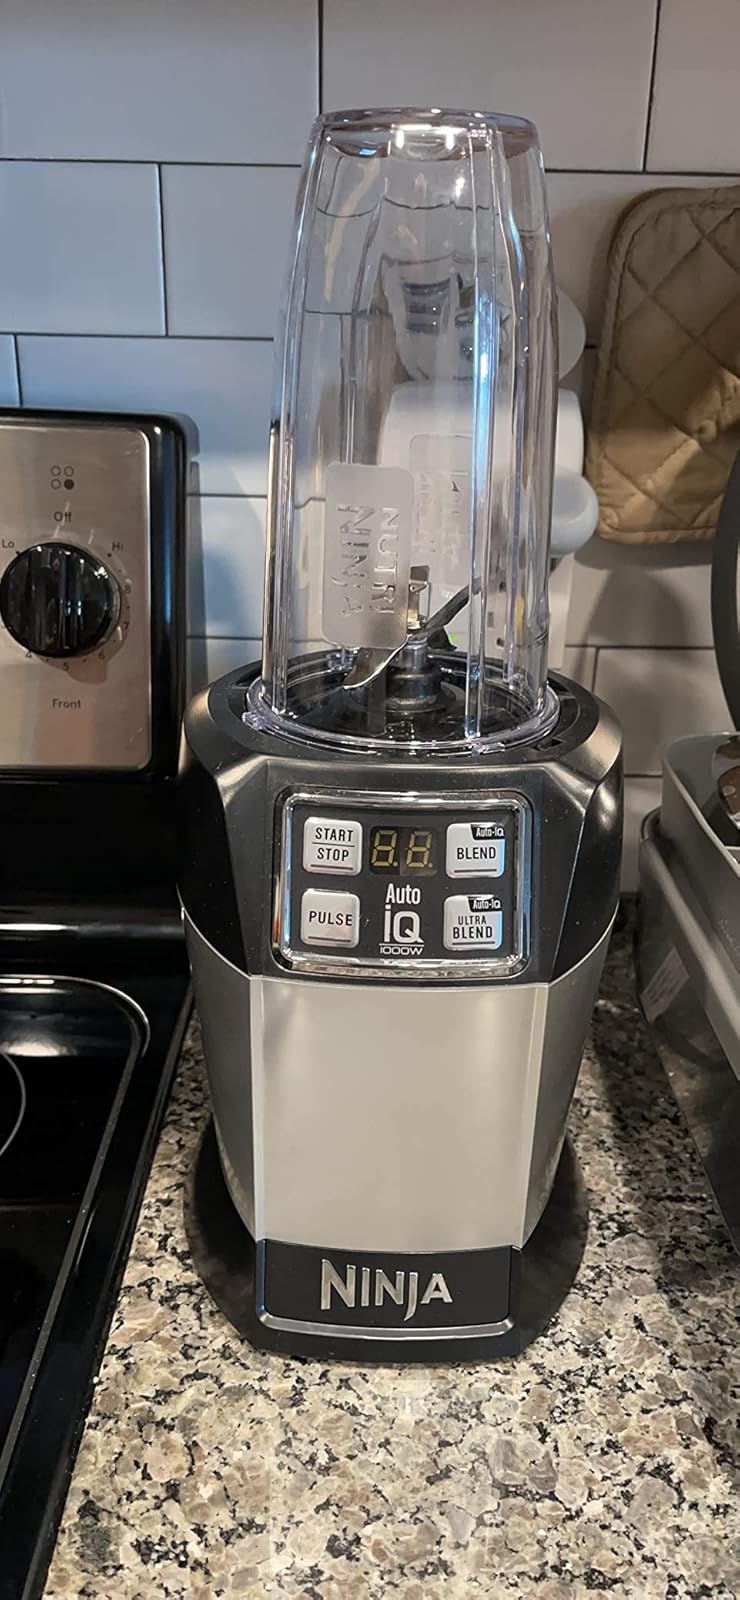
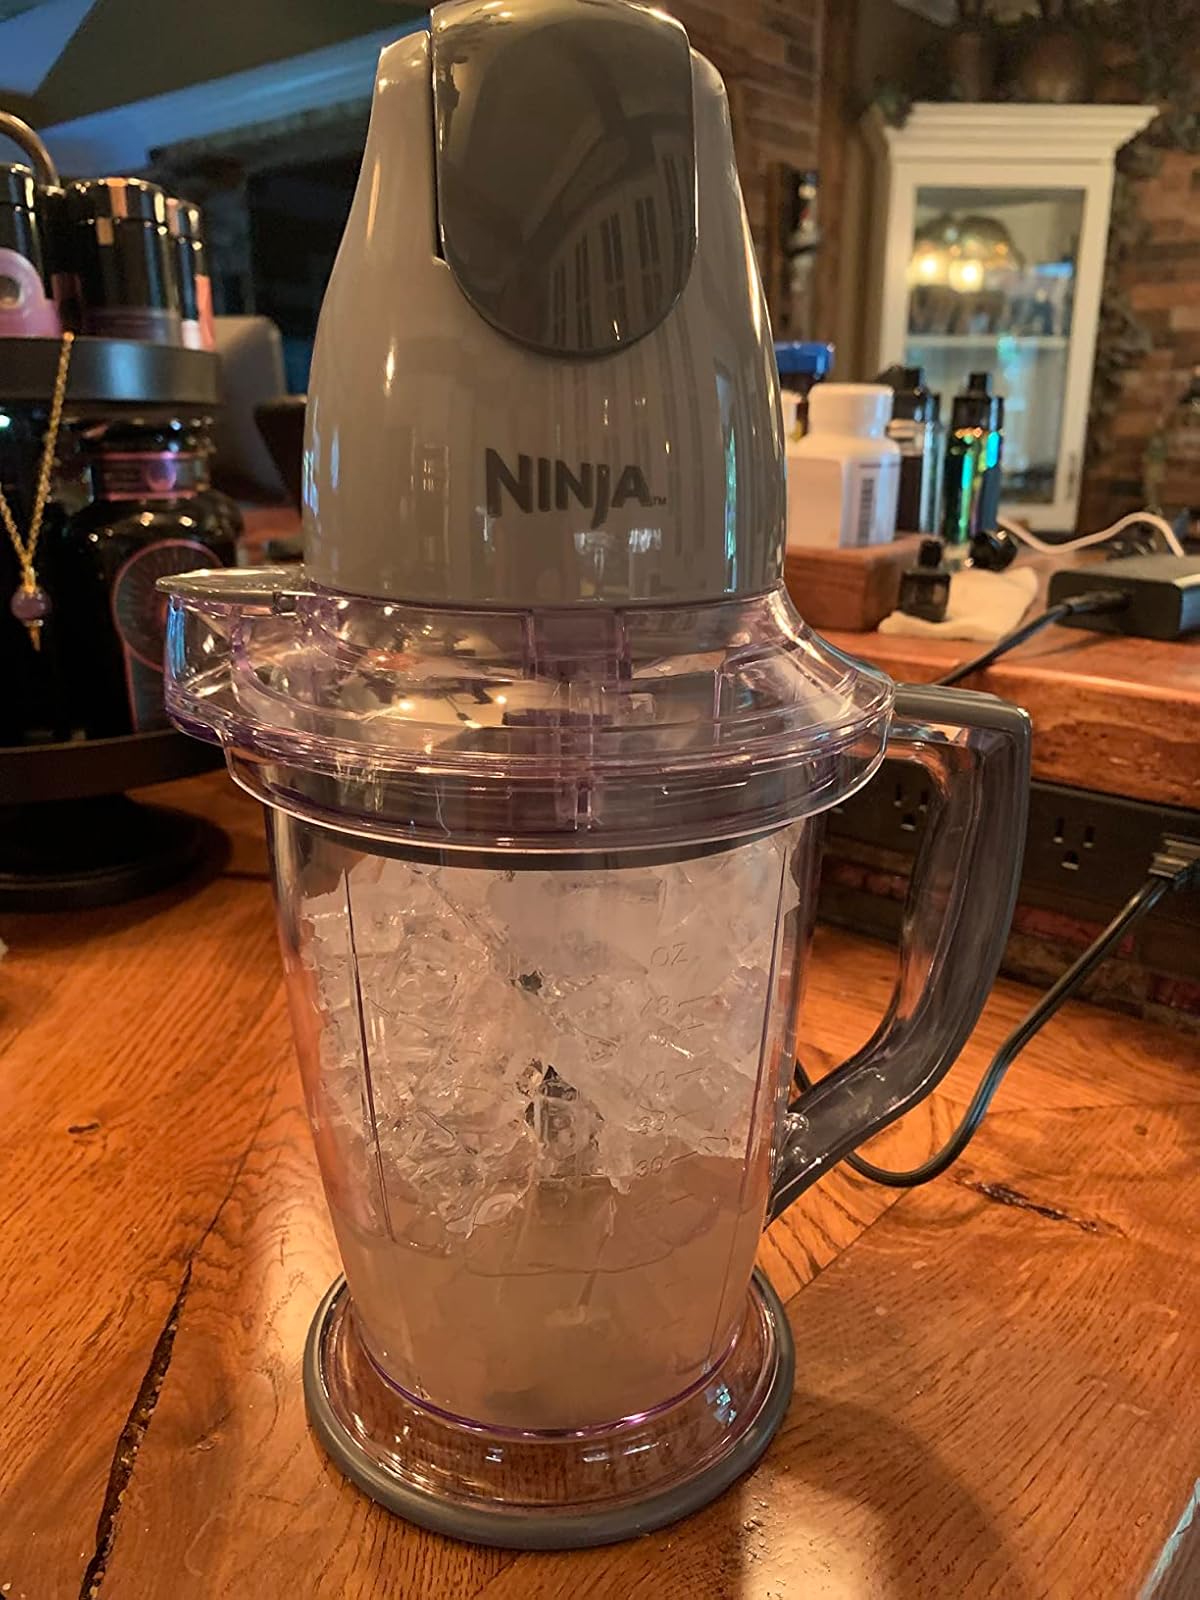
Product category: items_blender
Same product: no